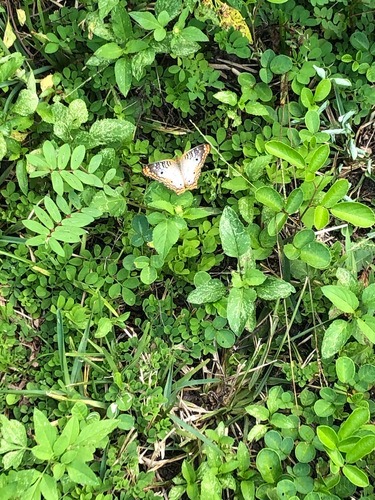
Scientific name: Anartia jatrophae
Common name: White peacock
Family: Nymphalidae
Order: Lepidoptera
Pollinator type: Primary pollinator
Habitat: Gardens, parks, and open areas
Geographic range: Southern United States to Argentina
Conservation status: Least Concern